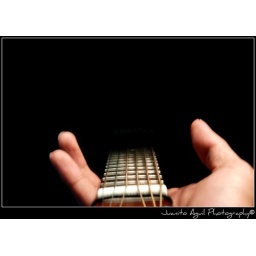
My guitar held up against my window light.